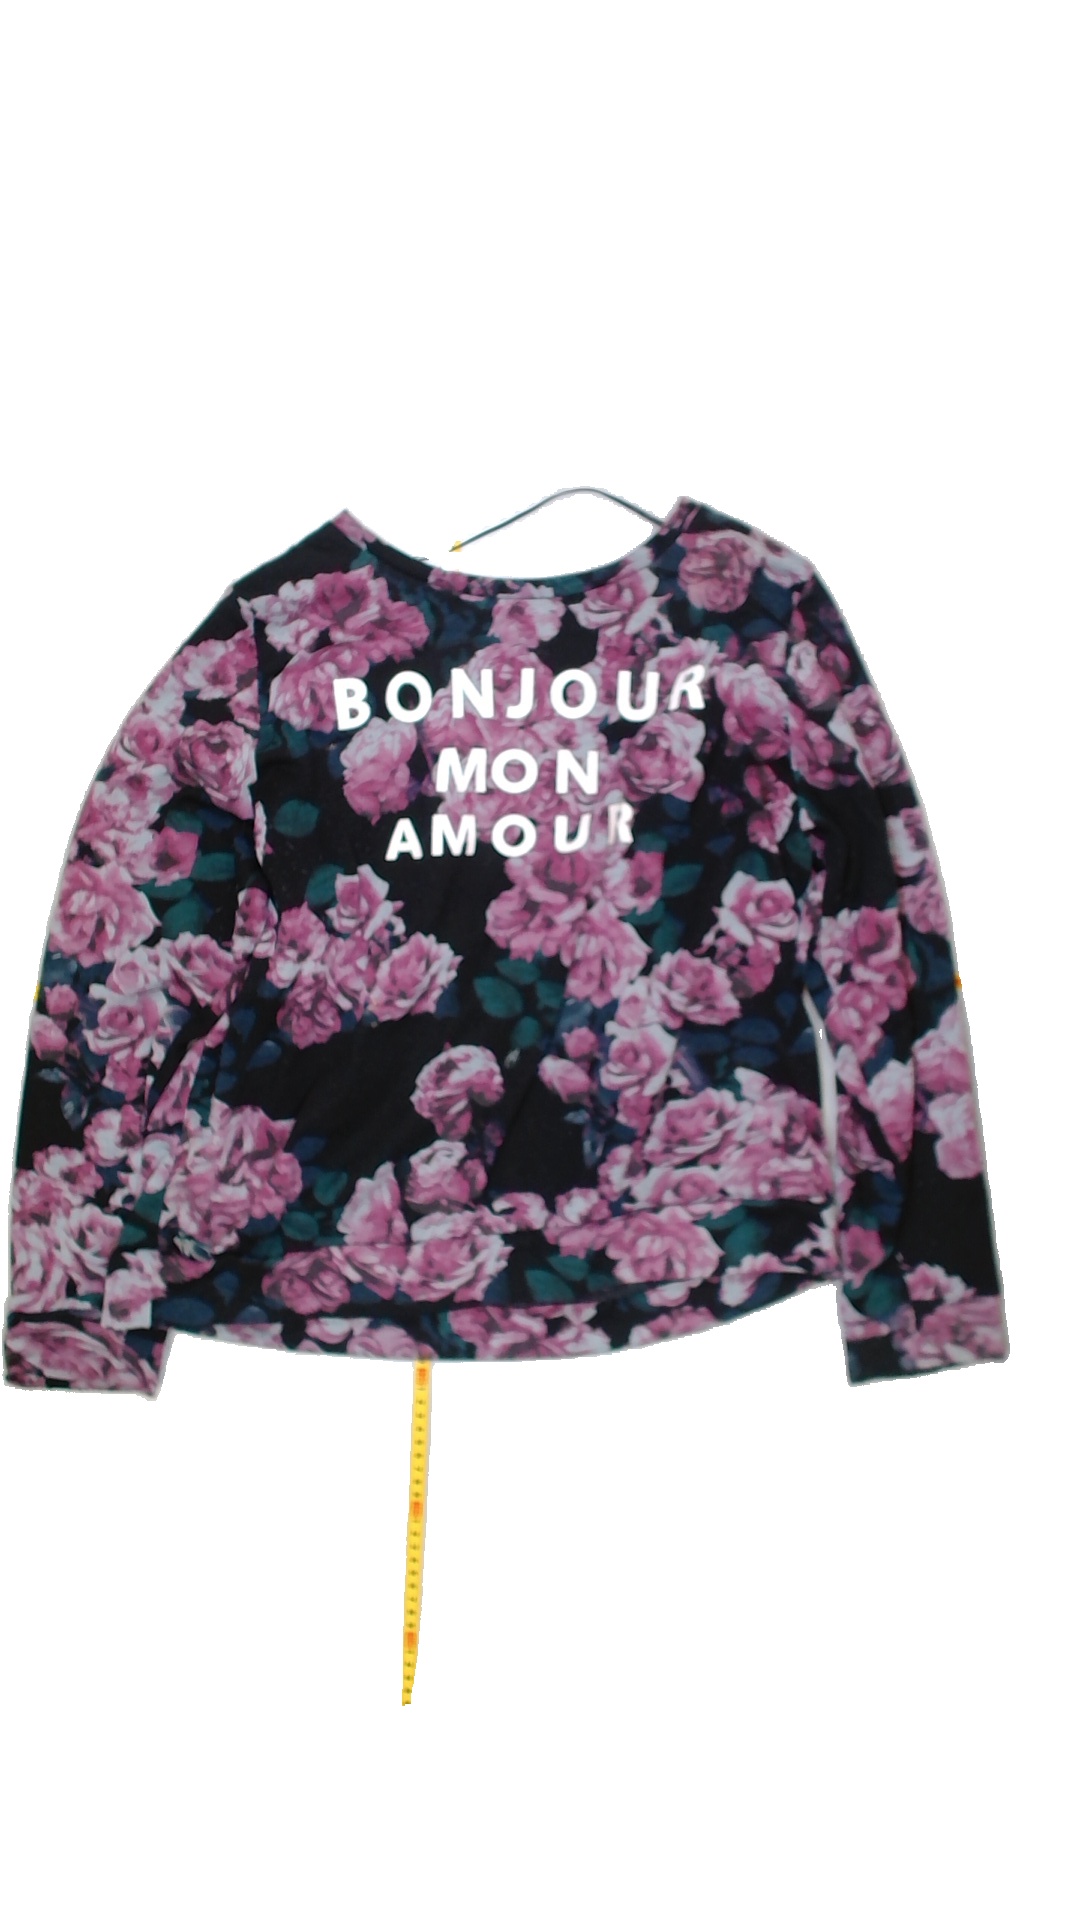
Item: Sweater (Ladies)
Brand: Not Applicable
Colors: Multicolor
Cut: C-collar
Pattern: Logo print
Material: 83% Poly 17% Cotton
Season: All
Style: No trend
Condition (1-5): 1
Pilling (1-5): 1
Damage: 0
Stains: No
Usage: Export
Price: <50